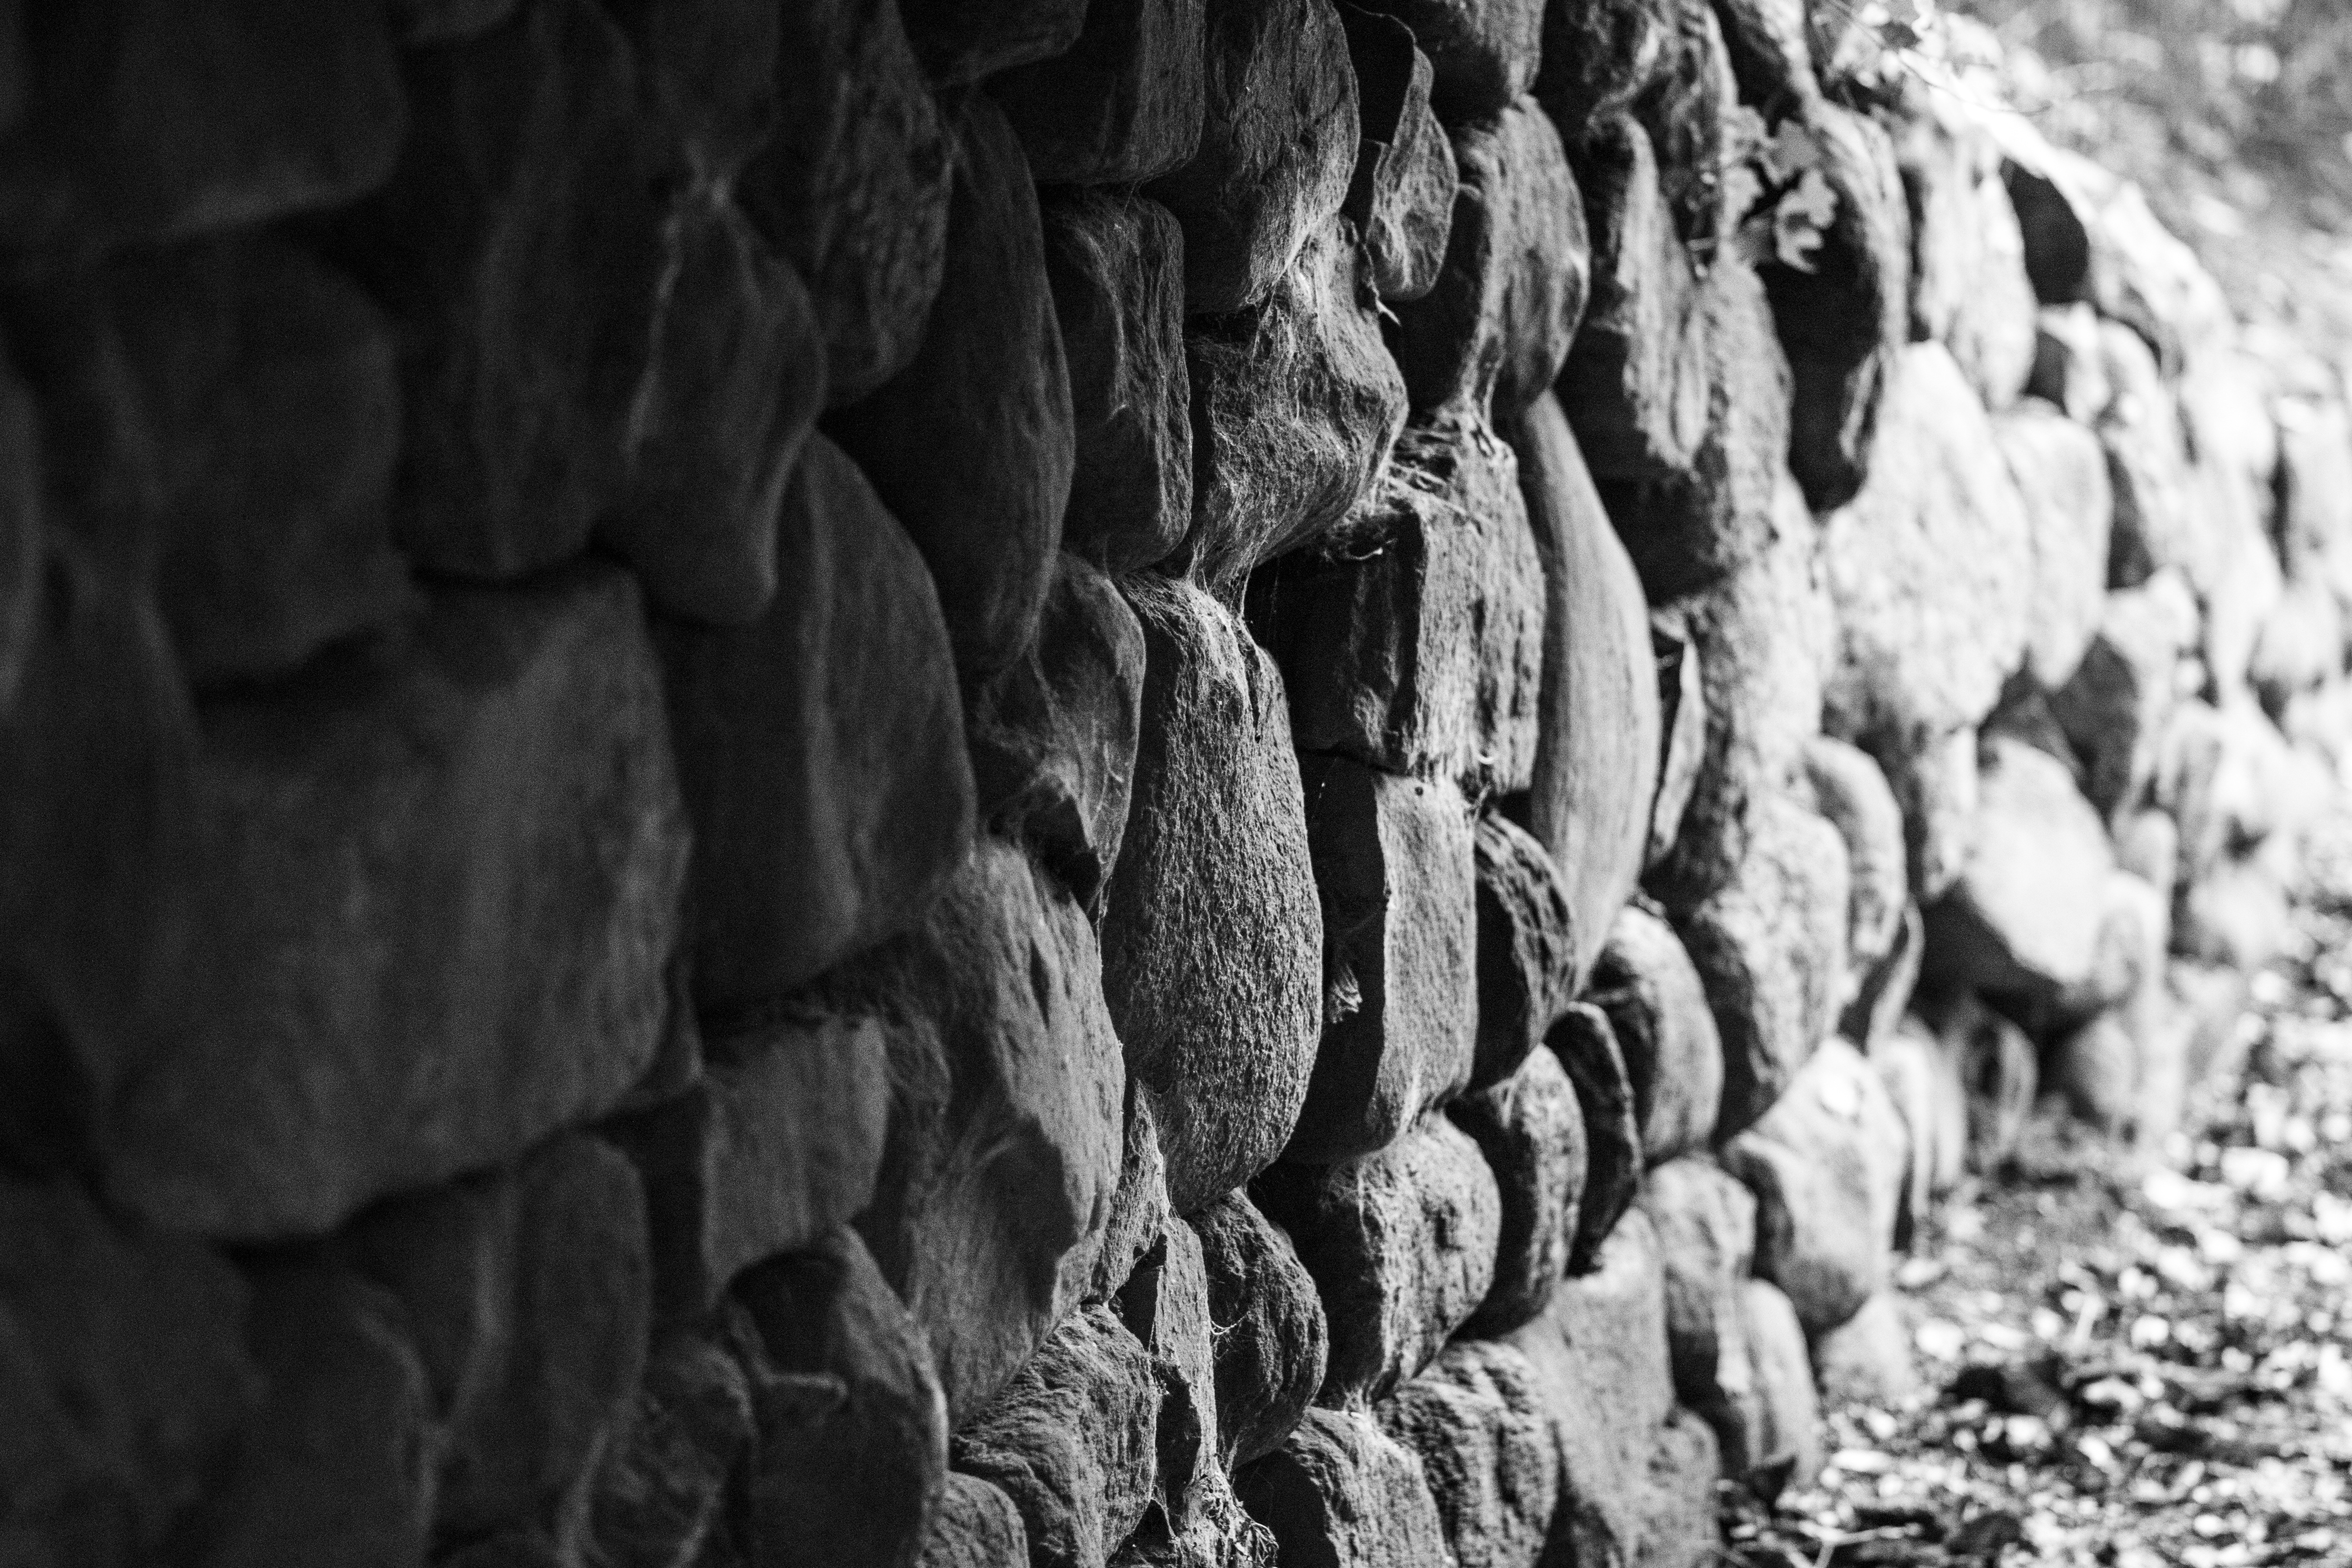
tree, rock, black and white, wood, texture, trunk, formation, soil, stone wall, monochrome, material, geology, castle wall, old wall, monochrome photography, castle stone wall